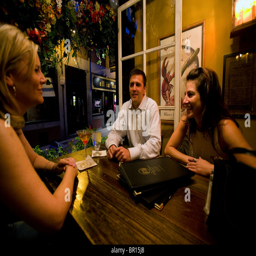
a group of friends enjoy cocktails